Yiddish

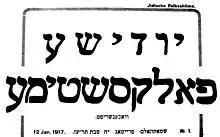
Banner from the first issue of the — ("Yiddish People's Voice"), published in Stockholm, January 12, 1917

In June 1999, the Swedish Parliament enacted legislation giving Yiddish legal status as one of the country's official minority languages (entering into effect in April 2000).